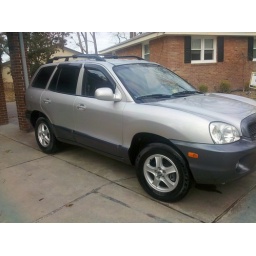
spot on pavement underneath car is water from just washing it. Not oil!